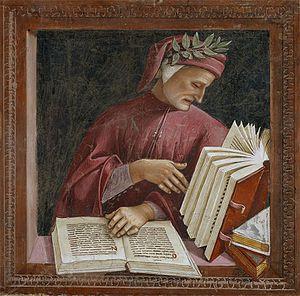
La Società Dantesca Italiana est une association scientifique à but non lucratif italienne dont la vocation est de promouvoir des manifestations et des initiatives en mémoire du poète Dante Alighieri, et en particulier d'encourager la publication d'études sur sa vie et son œuvre.
La cathédrale d’Orvieto se dresse au sommet de la colline d’Orvieto et domine les autres édifices. Le Duomo dédié à l’Assomption de Marie, est une des œuvres les plus grandioses de l’architecture médiévale italienne. De style gothique, elle est notamment célèbre pour sa façade, ainsi que pour la chapelle San Brizio, décorée des fresques de Fra Angelico et Luca Signorelli.